Italian Cubans

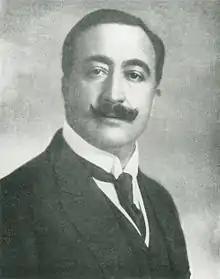
Oreste Ferrara

Some Italian Cubans participated actively in the Cuban War of Independence, such as Oreste Ferrara editor of the national "El Heraldo de Cuba" newspaper. Indeed, in April 1898, a group of 75 Italian volunteers sailed to Cuba with some money obtained from subscription in Italy: their leader was coronel Francesco Federico Falco, who fought bravely under general Antonio Maceo and was named "commander" of the Health Corp in the Liberation Army of Cuba. Falco later founded the magazine “La Cultura Latina” in la Habana, the first literary introduction of socialism in South America (it was widely popular in Venezuela and Argentina) and in Cuba. It was the first magazine that promoted in the Cuban society the philosophical ideals that were developed later in the Fidel Castro revolution.